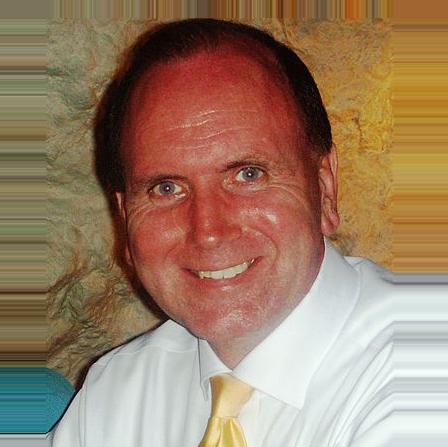
Age: 52